Classmates (2008 film)

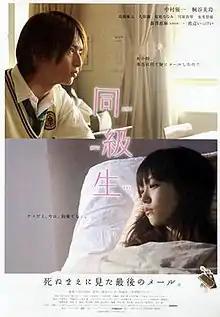

is a 2008 Japanese film directed by Yoshihiro Fukagawa and based on the novel of the same name by Keiko Kanome. The film stars Yūichi Nakamura as Jun Shibahara, Mirei Kiritani as Nozomi Hayakawa and Yūta Takahashi as Naoki Murai. The film was released on May 10, 2008. The movie also has a sister film premiered simultaneously titled "Taiikukan Baby", which is composed of the same cast but with different plot and with BL themes.